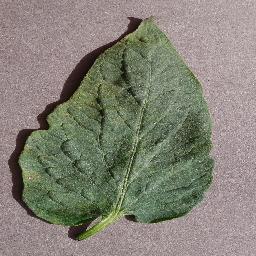
Label: Tomato___Target_Spot